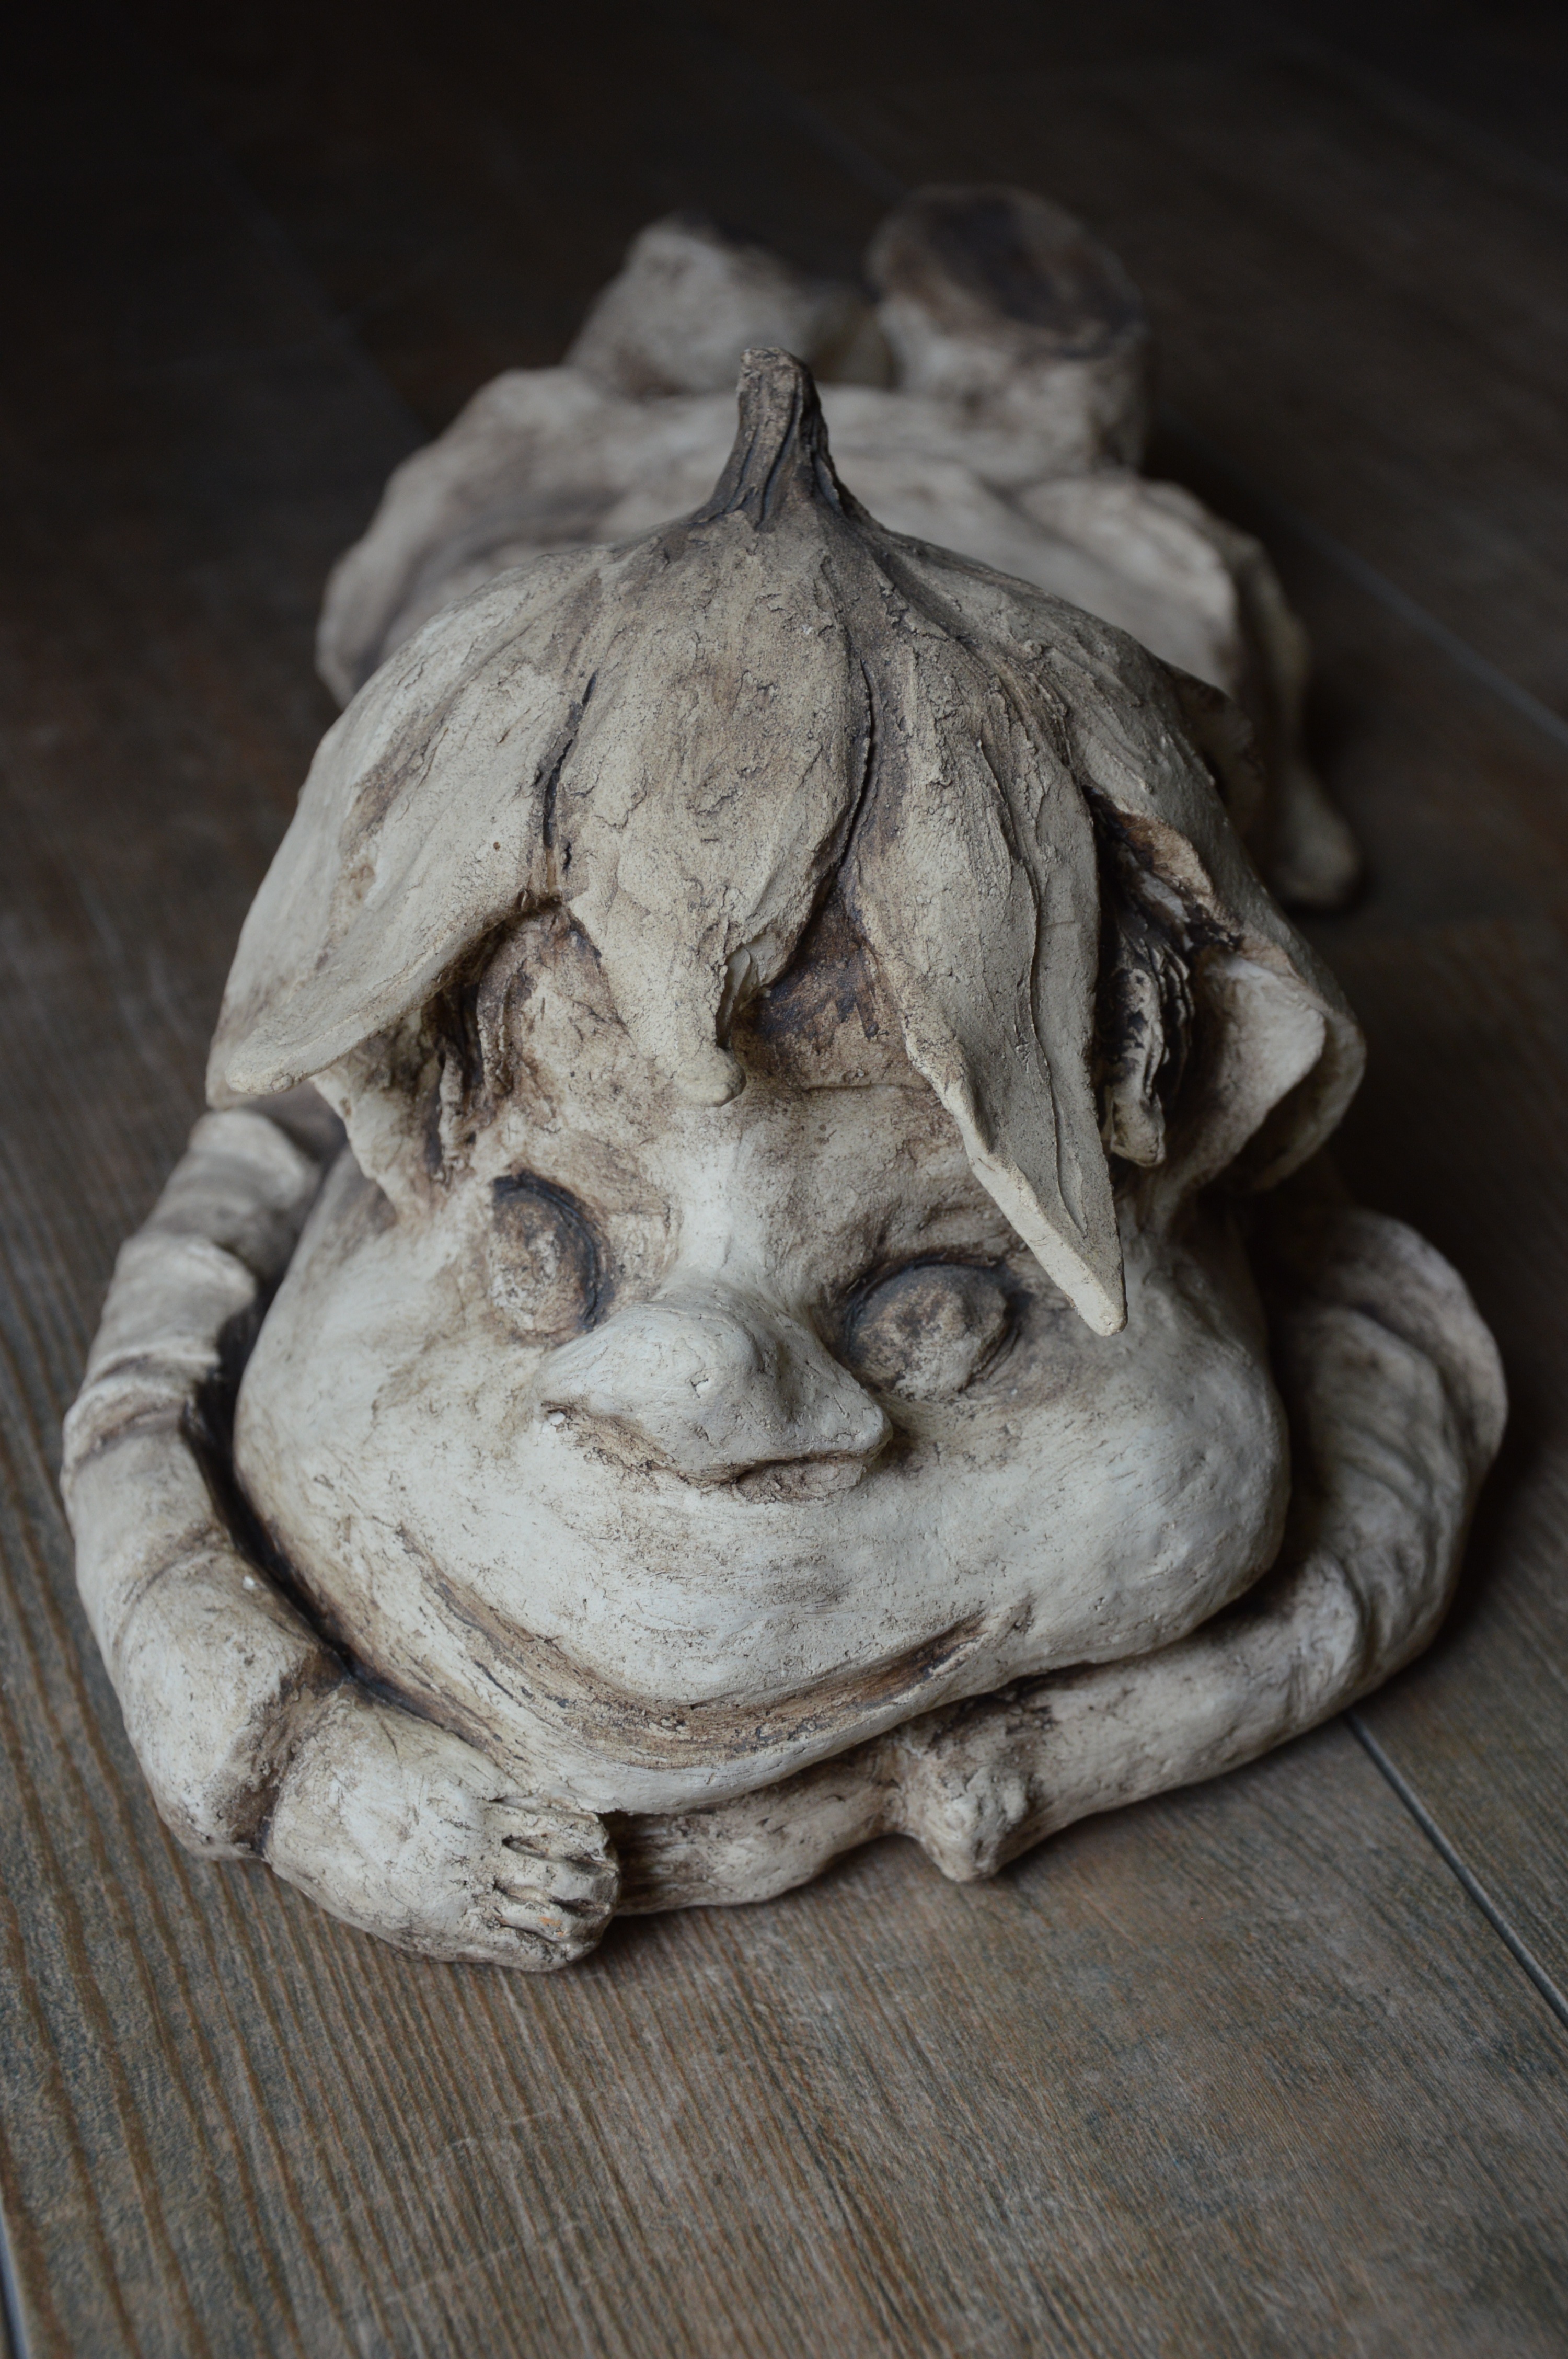
wood, statue, ceramic, gargoyle, face, sculpture, art, drawing, head, troll, carving, workshops